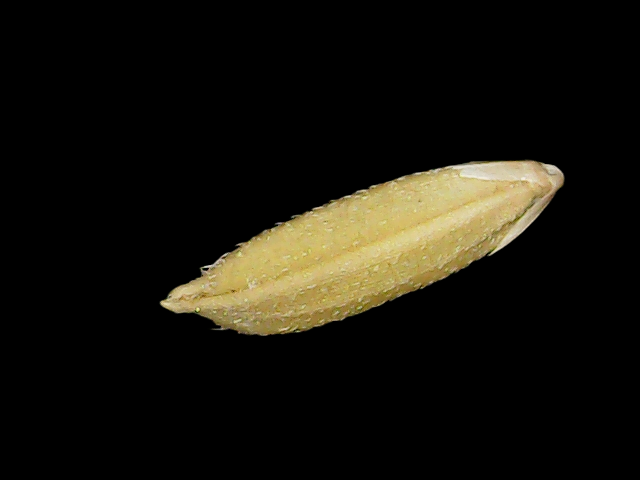
Rice variety: Binadhan17